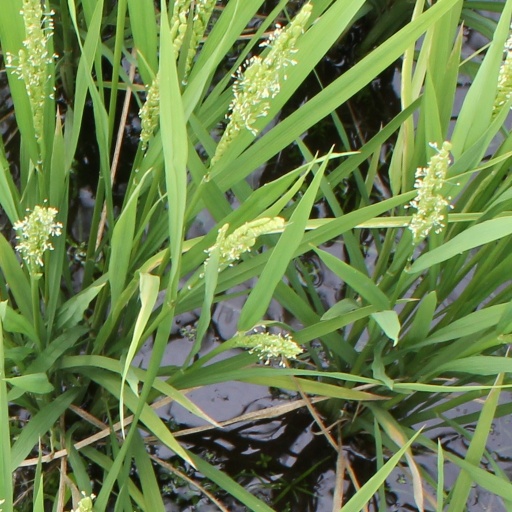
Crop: rice